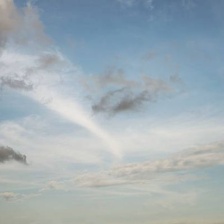
Cloud type: Cirrostratus